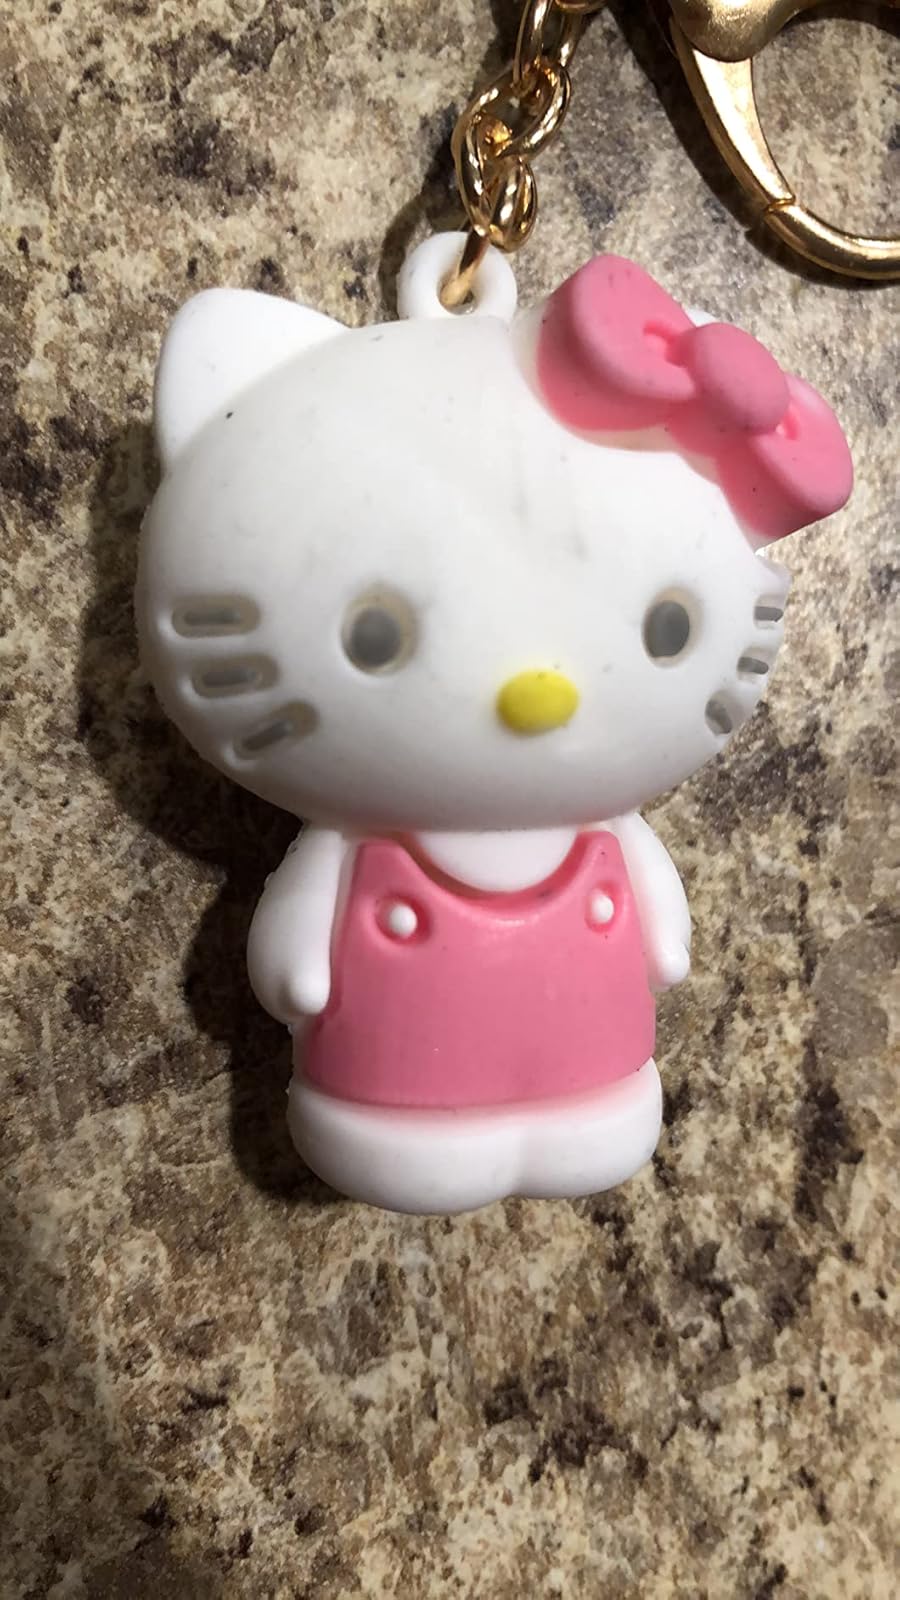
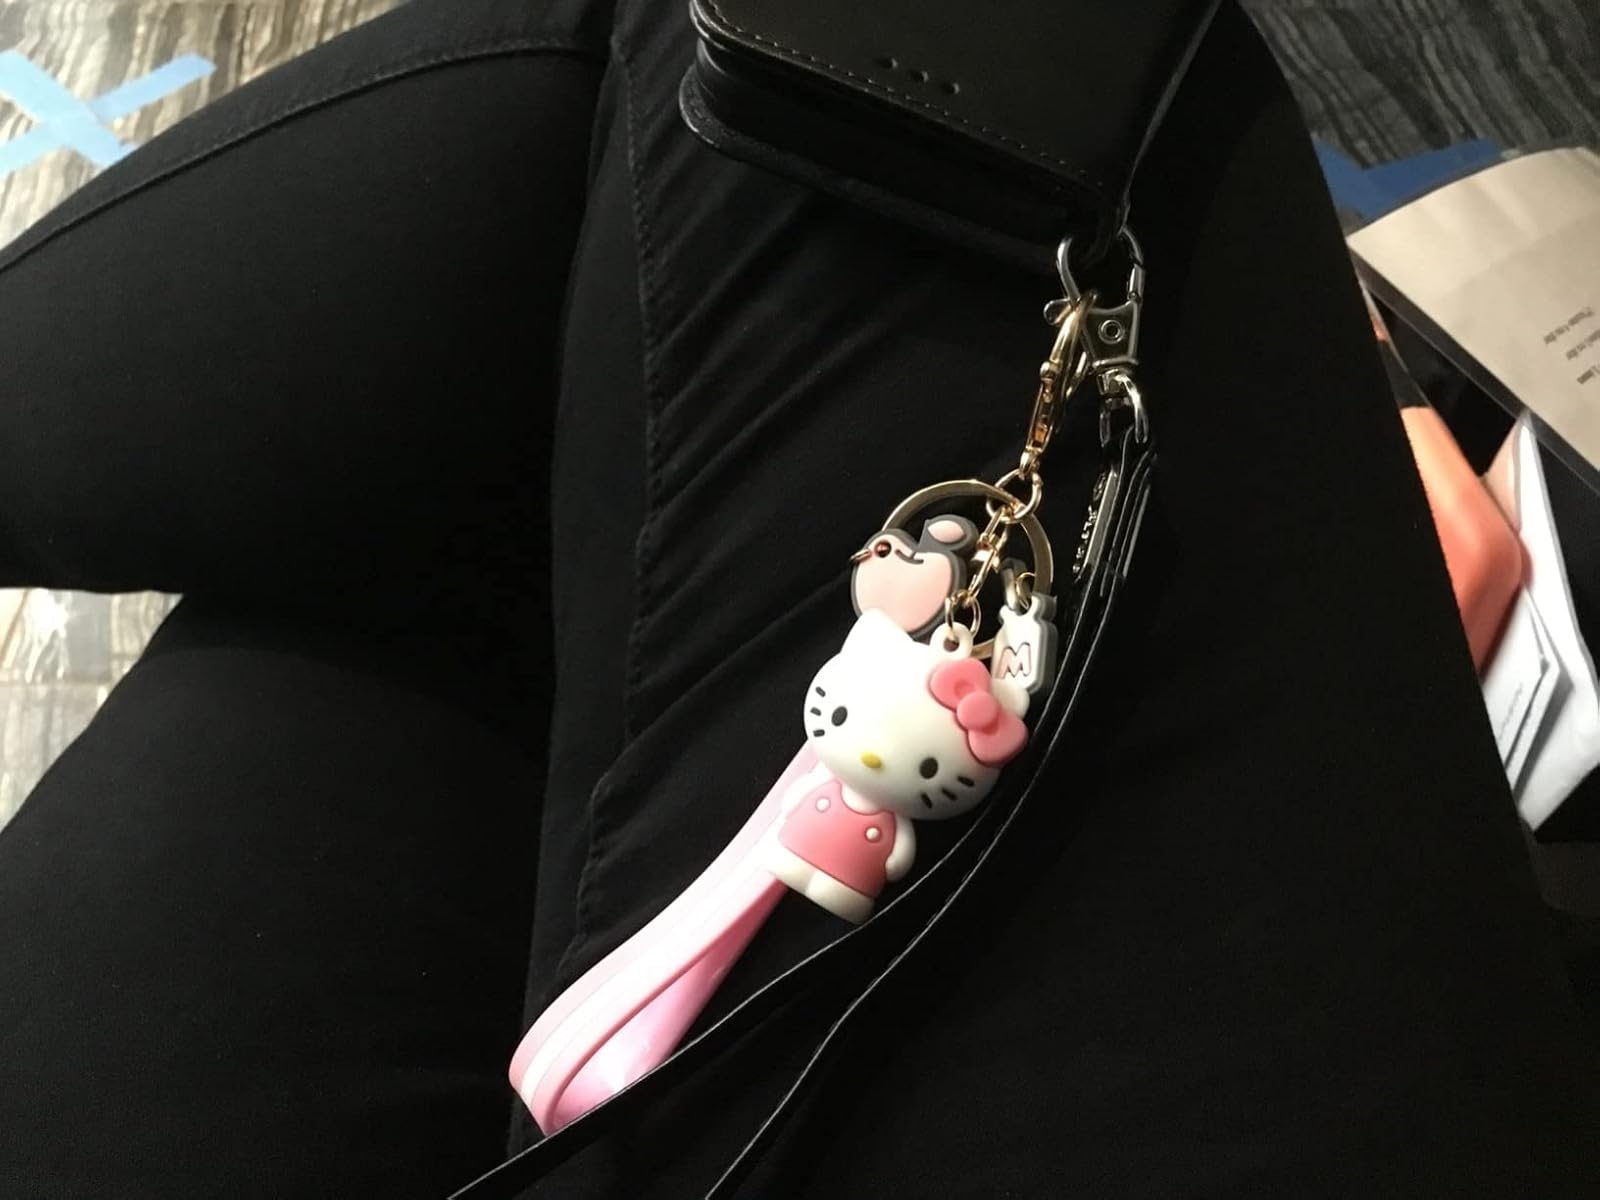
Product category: accessories_keychain
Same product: yes